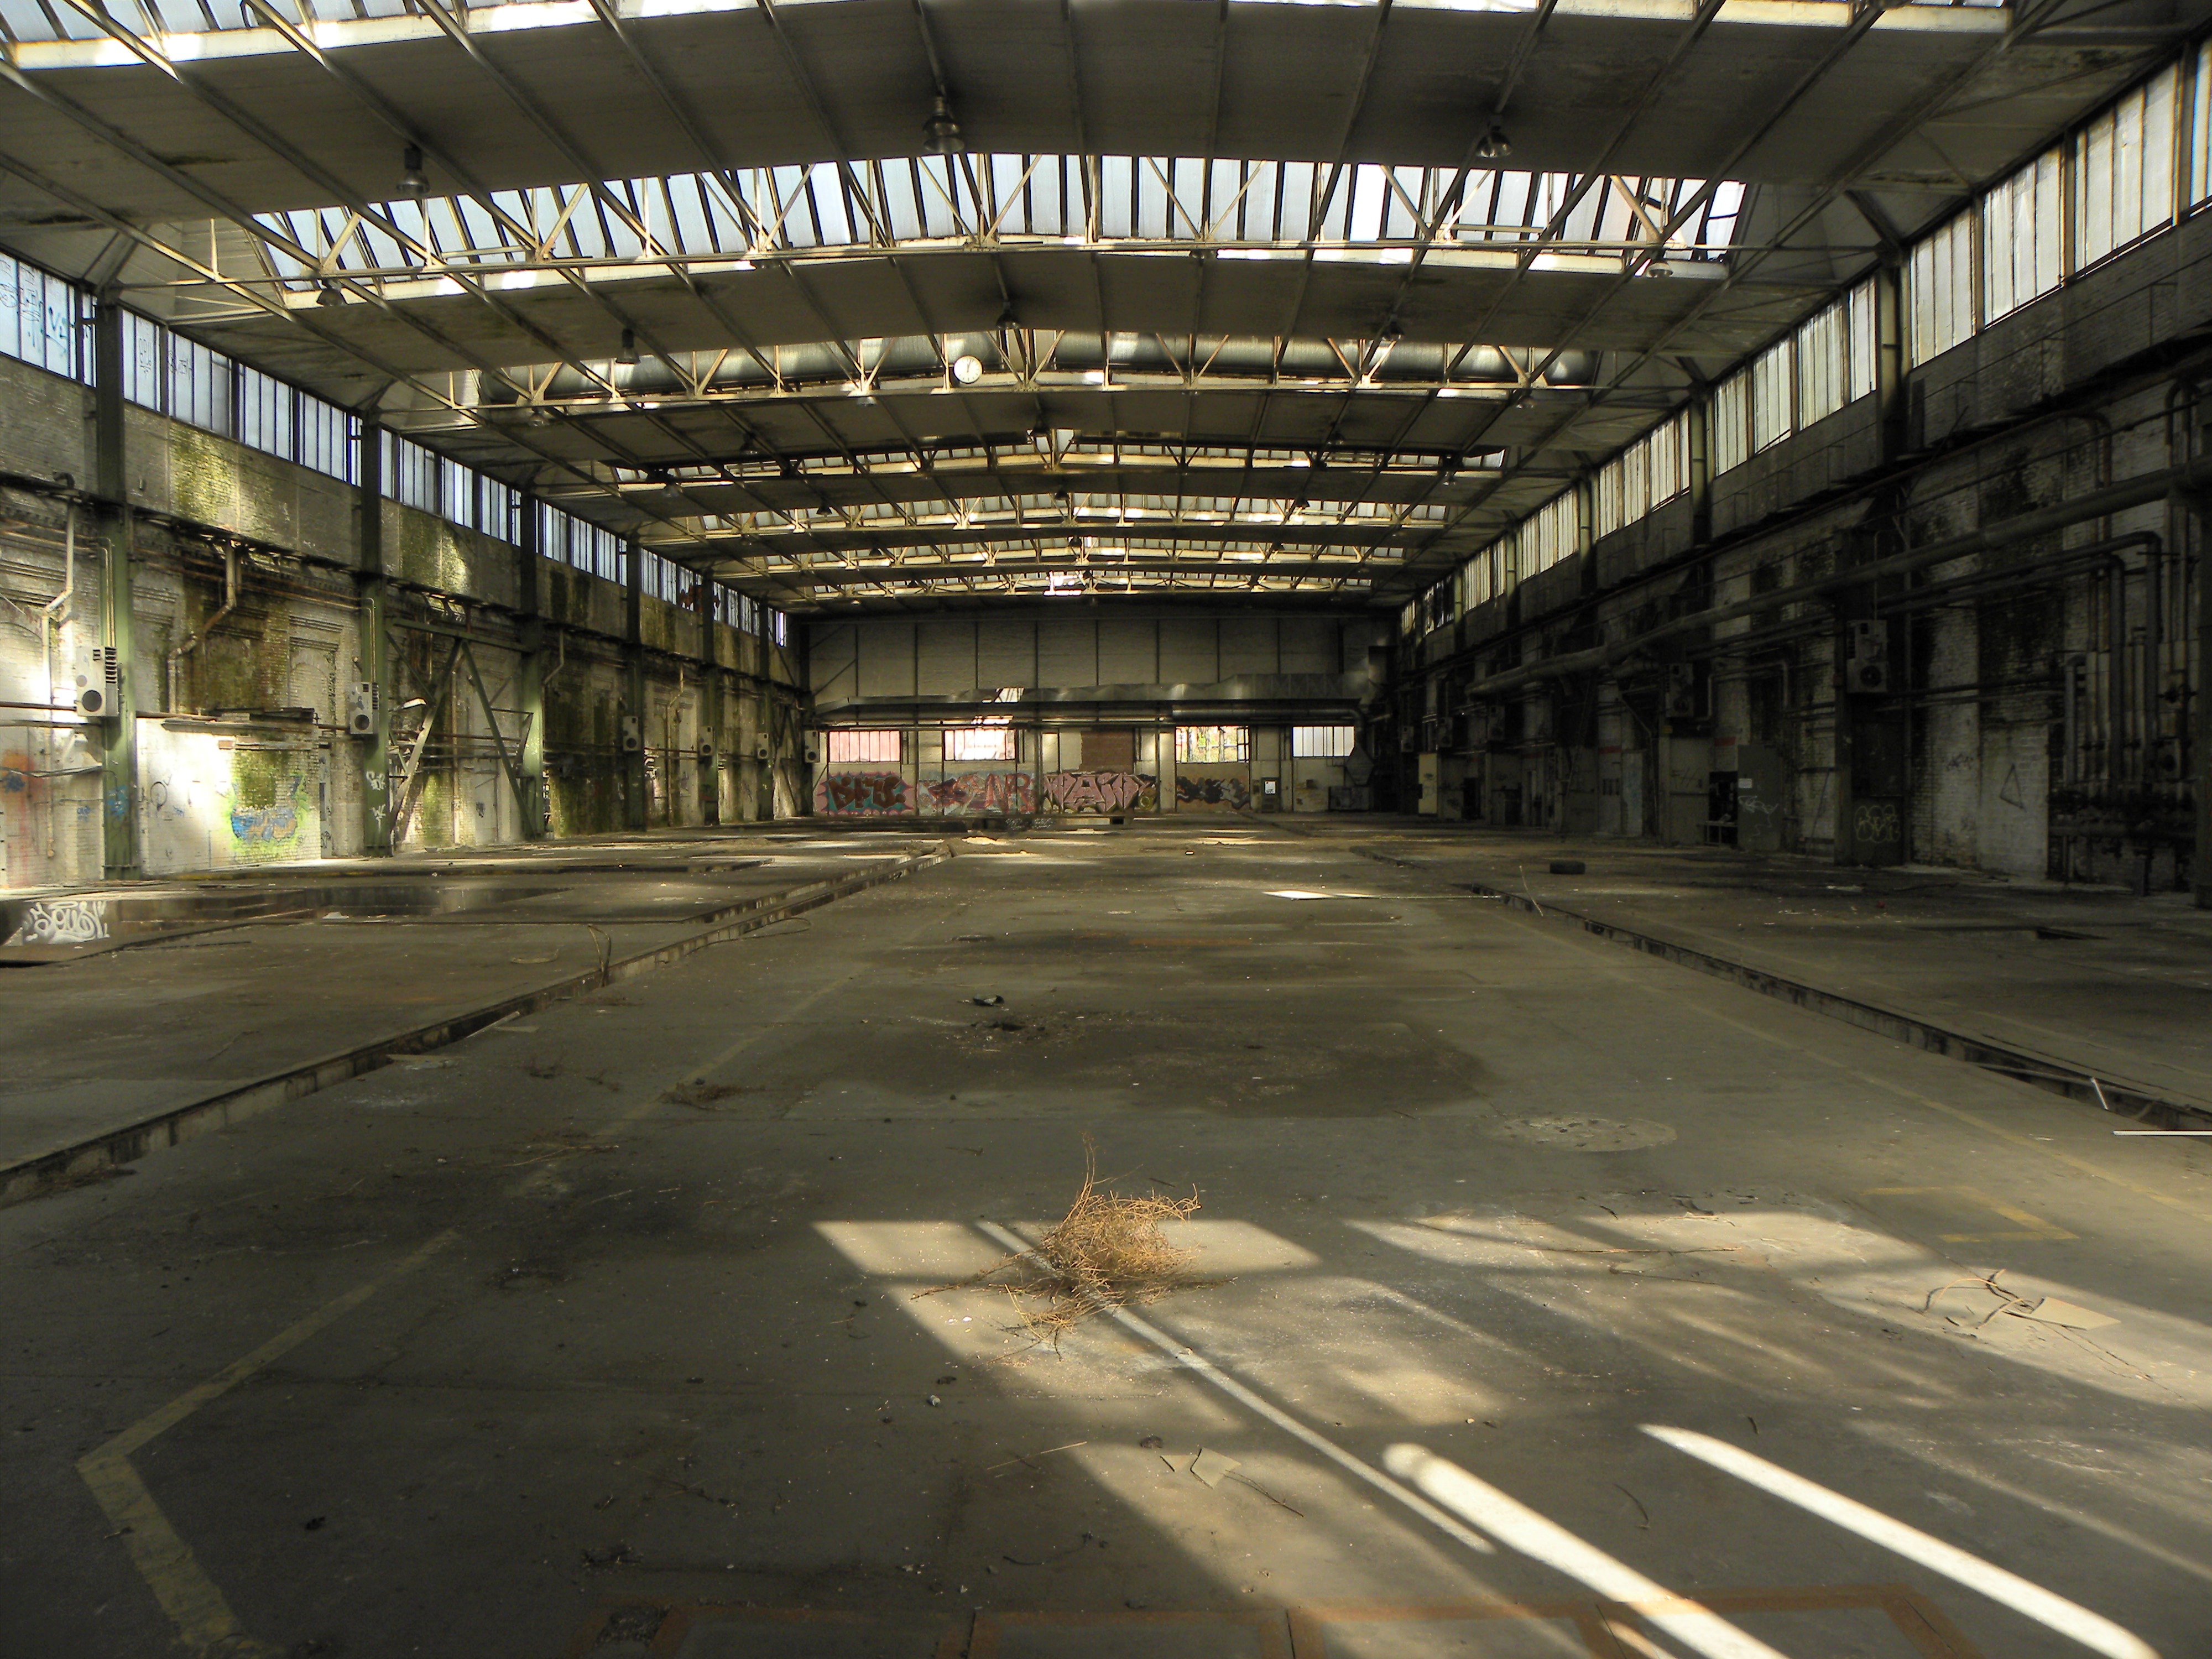
structure, building, transport, hall, train station, factory, industry, ruin, public transport, warehouse, arena, infrastructure, cologne, leave, factory building, lapsed, old factory, industrial hall, urban area, sport venue, deutz factory, khd, deutz ag